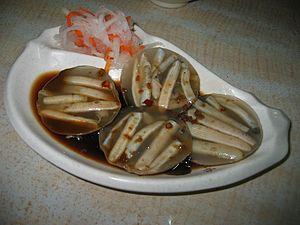
Les fruits de mer sont un nom donné aux animaux invertébrés marins comestibles. Dans l'acception la plus usuelle, il s'agit d'une grande variété d'organismes marins, à l'exception des poissons et des mammifères.